Old Little Rock Central Fire Station

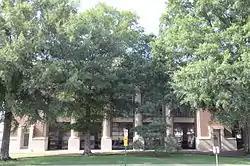

The Old Little Rock Central Fire Station is a historic firehouse, next to Little Rock City Hall at 520 West Markham Street in downtown Little Rock, Arkansas. It is, from its front, a Beaux Arts two-story masonry building, designed by Charles L. Thompson and built in 1913. The front facade is dominated by the former equipment bays, which are separated by fluted columns, and topped by an elaborate architrave. The building is now used for other purposes by the city.